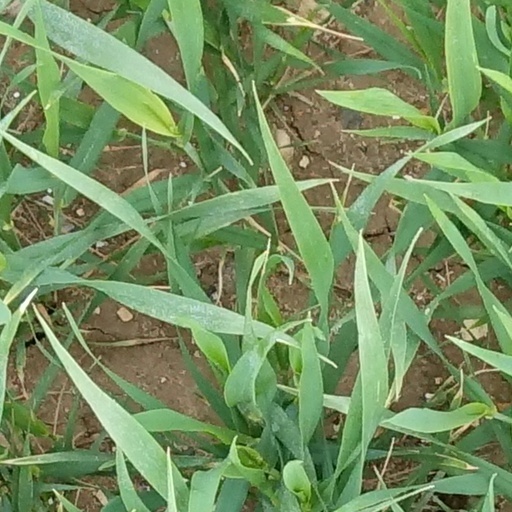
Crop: wheat